Seán Lemass

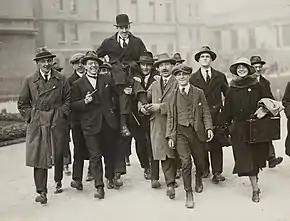
Lemass being carried on the shoulders of some of his supporters following his by-election victory in 1924. It marked the beginning of a decades-long career in Dáil Eireann.

In 1926, de Valera, supported by Lemass, sought to convince Sinn Féin to accept the existence of the Irish Free State and the legitimacy of the Dáil, and to abandon its abstentionist intention to refuse to sit in the Dáil if elected. Their effort was unsuccessful, however, and in March 1926 both de Valera and Lemass resigned from the party.